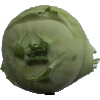
Label: kohlrabi